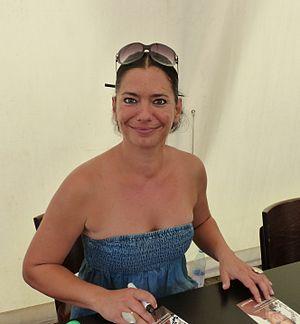
Sandra Speichert est une actrice allemande née le 22 janvier 1971 à Bâle en Suisse.